Zhang Jinqiu

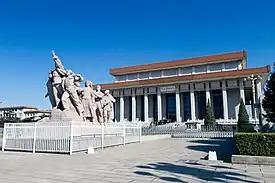
Exterior View of Chairman Mao Memorial Hall

For more than half a century, Zhang made her home in Xi’an, Shaan’xi Province. Her works focus on the unity and harmonious relationship between science and aesthetics, as well as between vernacular and modern. In the 1970s, she undertook the restoration of the building structures and gardens of the Tang dynasty. Her ideas on utilising technological and scientific advancements were realised in her conservation and heritage projects, most notably the Shaanxi History Museum. The project is described as a modern architectural project in which traditional architectural elements are used as ingredients of innovation. Beyond revitalising the ancient city and its history, Zhang’s designs present architectural features of the past in the modern context. This approach, often referred as the “Neo-Tang Style,” gained popularity through her works. "The Tang style that I practice is a way of exploring diversified creations. I like different architectural designs as long as they suit the time, place, and theme at that time."